Raigmore Hospital

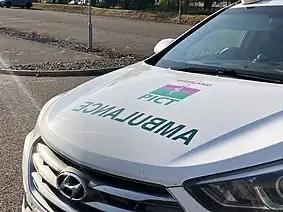
Scottish Ambulance Service response car used by the PICT Team

There are 452 beds in the hospital, mostly in the 8-storey tower building. The hospital has 9 operating theatres. In October 2014 the board agreed a £26m plan to refurbish the existing operating theatres and add a 10th.